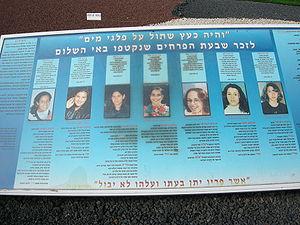
Le massacre de l'Ile de la Paix se produisit le 13 mars 1997 dans un parc situé sur l'île de Naharayim à la frontière entre la Jordanie et Israël.